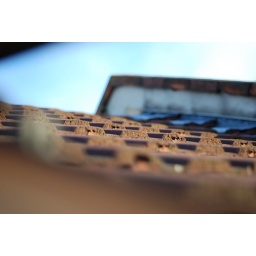
house roof in portsmouth